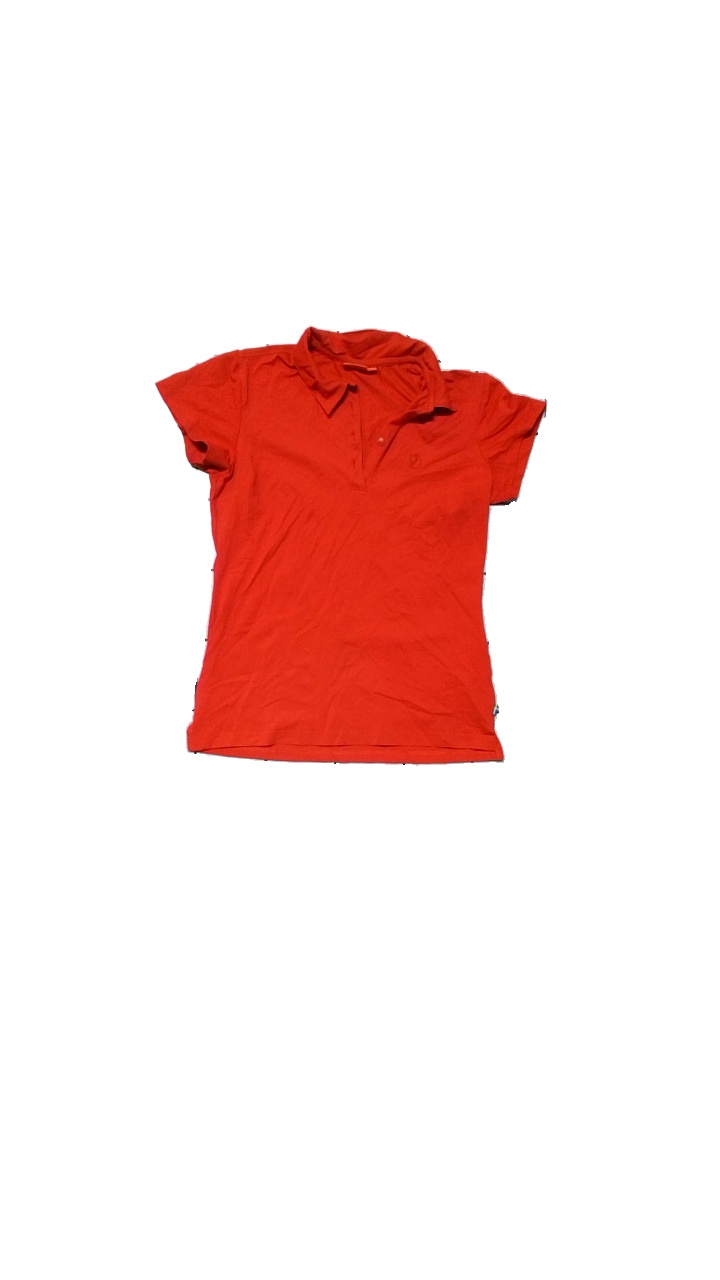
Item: Top (Ladies)
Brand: Fjällräven
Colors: Red
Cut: Regular
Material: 90% polyamide, 10% elastane
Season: All
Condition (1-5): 3
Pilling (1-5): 3
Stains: Minor
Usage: Reuse
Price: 100-150